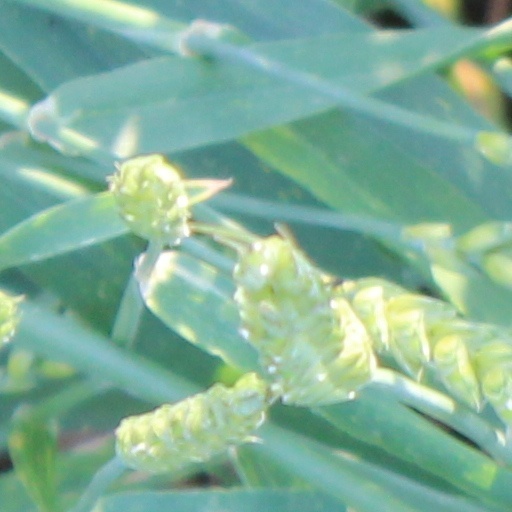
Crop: wheat